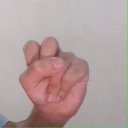
अक्षर: स